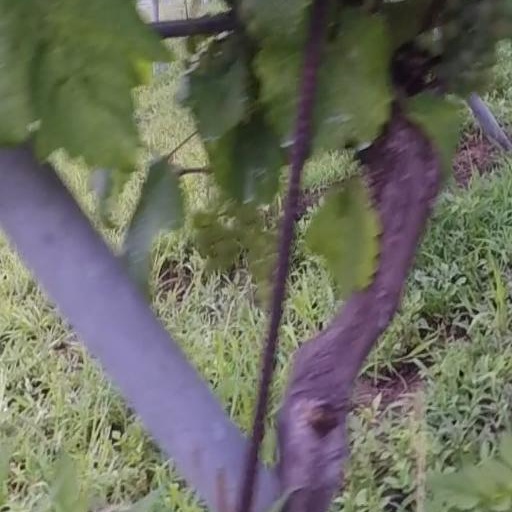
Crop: grape